1898 Algerian riots

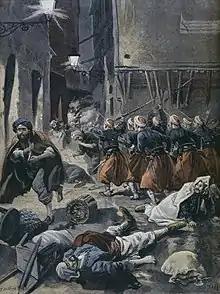
Illustration by Le Petit Journal depicting the riots

The 1898 Algerian riots were a series of violent and antisemitic attacks or pogroms against the Jewish community in Algeria, French North Africa, that occurred from January 18 to 24, 1898. The riots were sparked by the release of Alfred Dreyfus, a Jewish French officer who had been falsely convicted of treason. Riots occurred in Algiers, Mostaganem, Si-Mustapha, Boufarik, and Blida. Over 700 people were convicted and received prison terms for the riots.